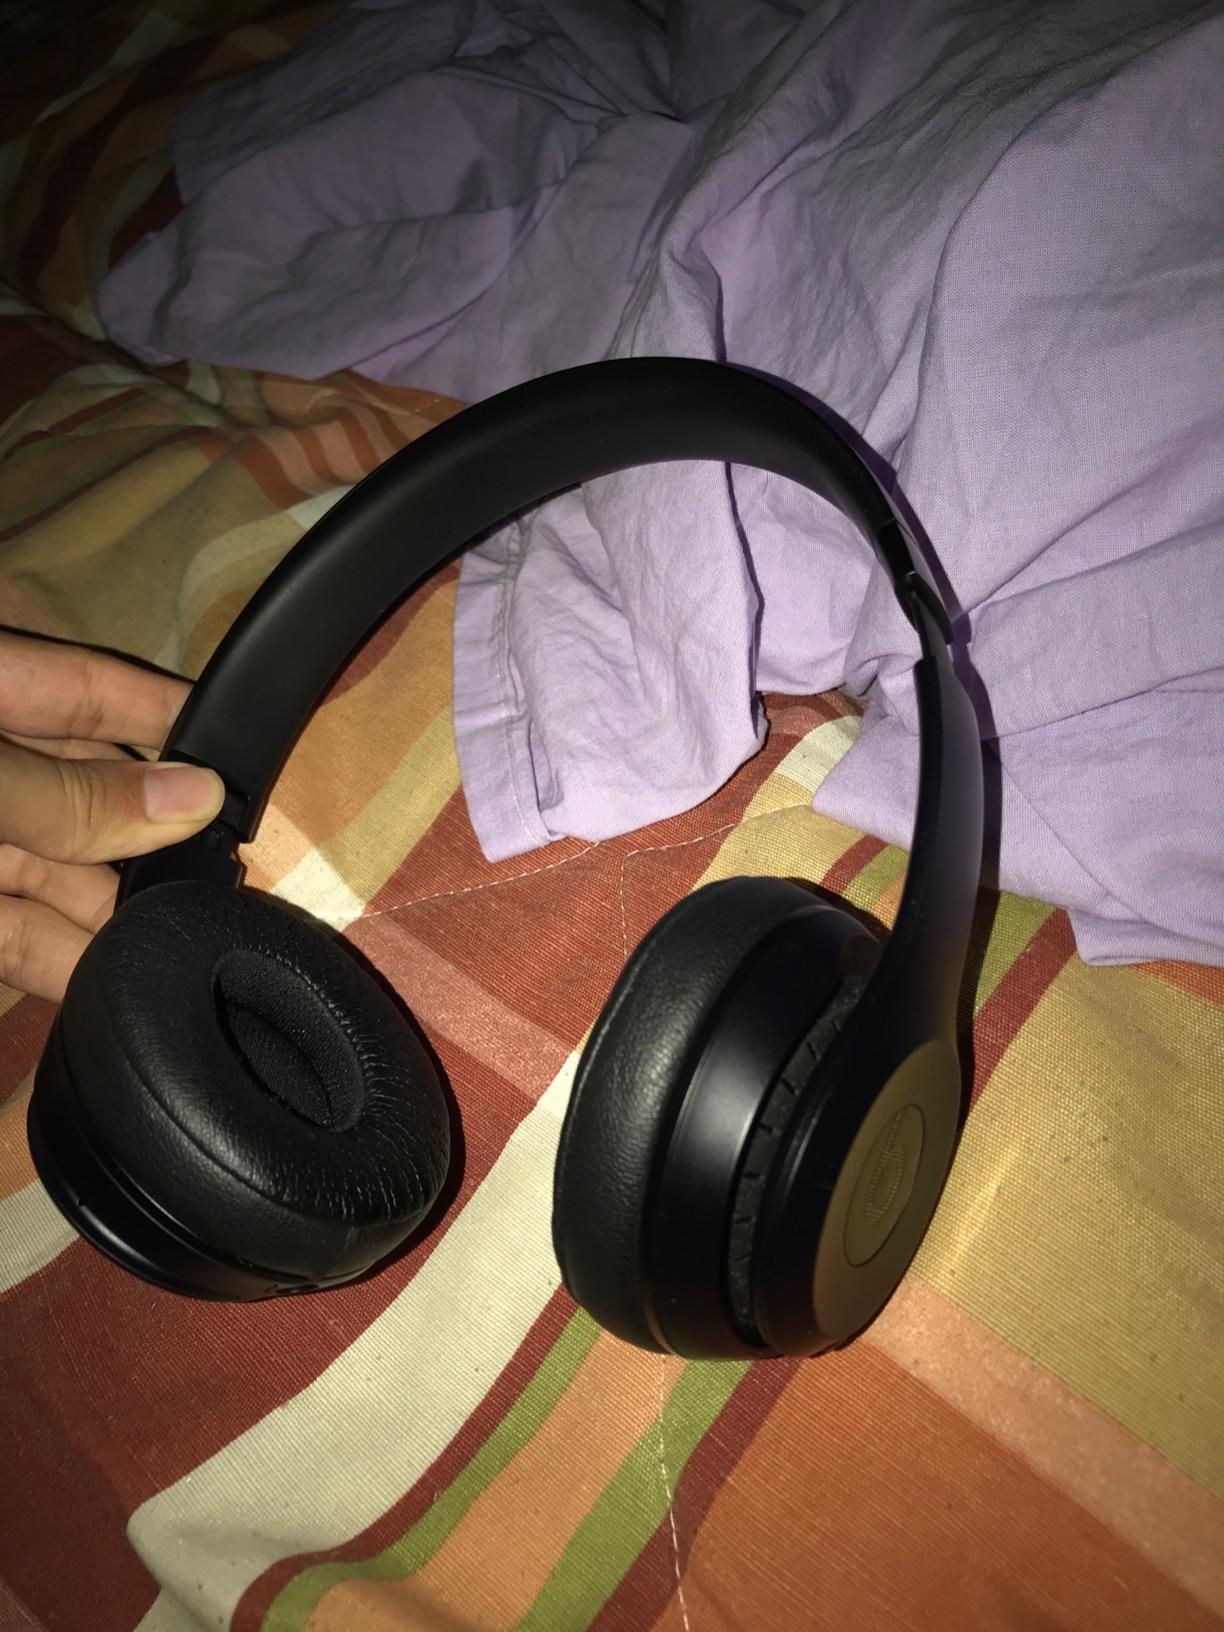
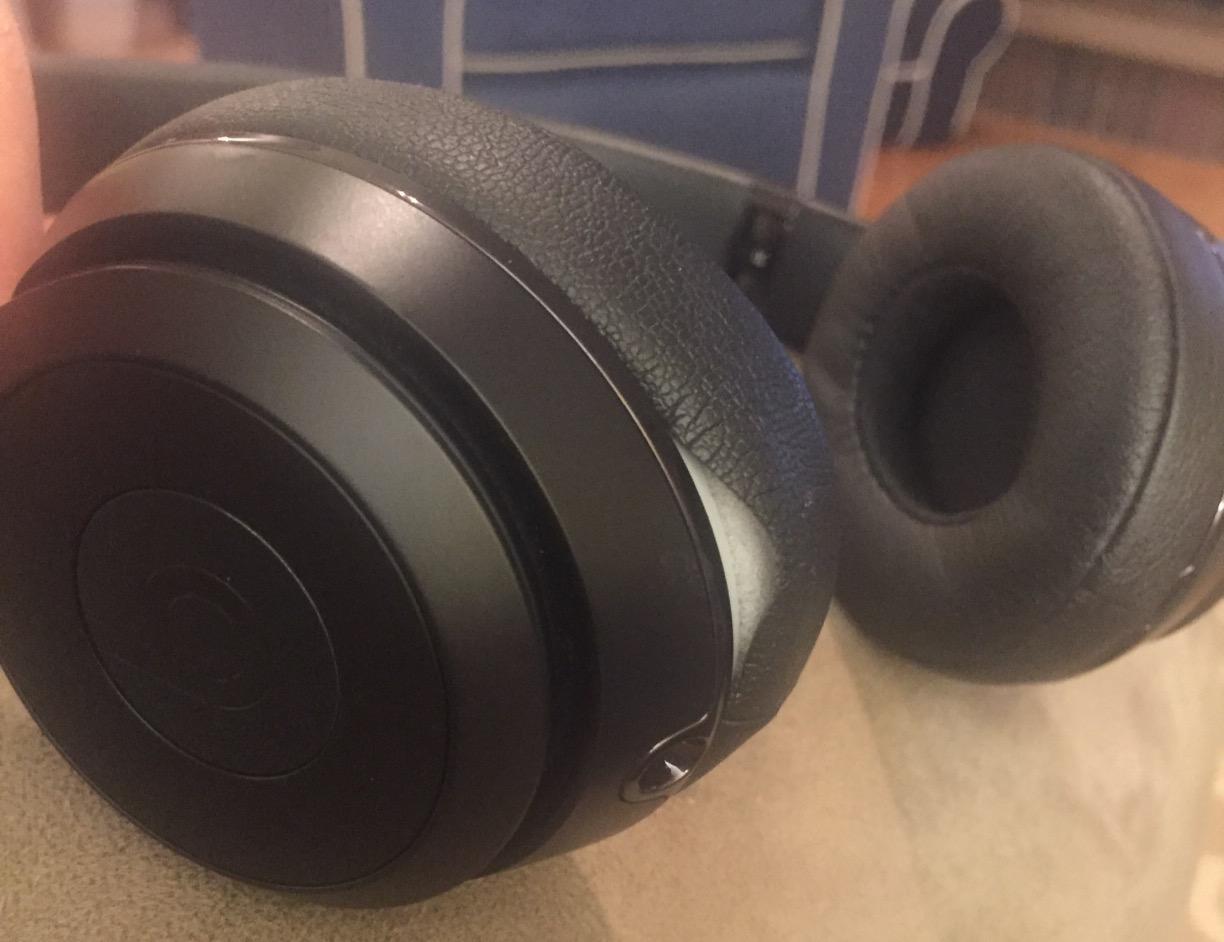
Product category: headphones
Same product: yes